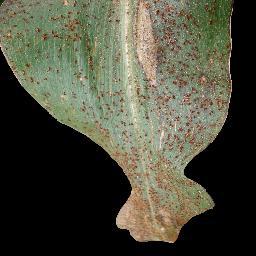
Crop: corn
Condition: (maize)_common_rust